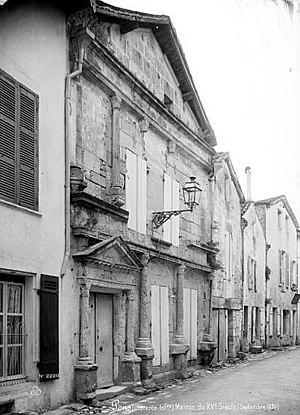
Façade sur rue.
La chapelle Saint-Gilles est un ancien édifice chrétien de la ville de Pons, en Charente-Maritime.